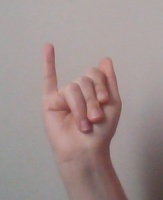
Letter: meem